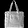
Label: Bag